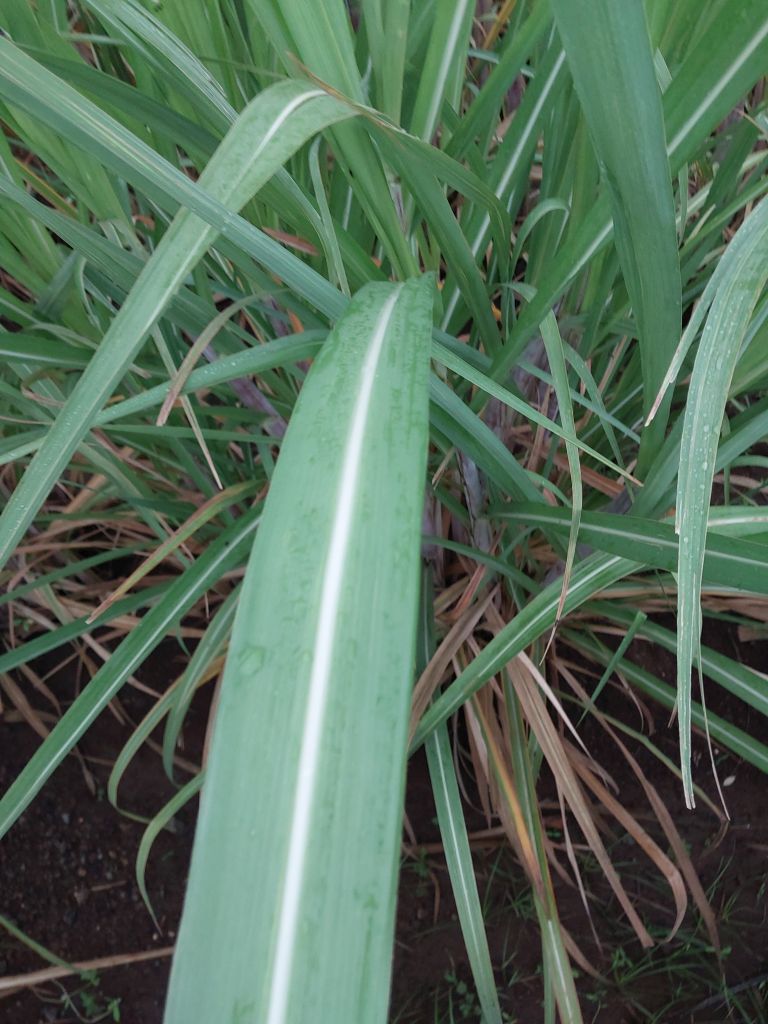
Label: Healthy